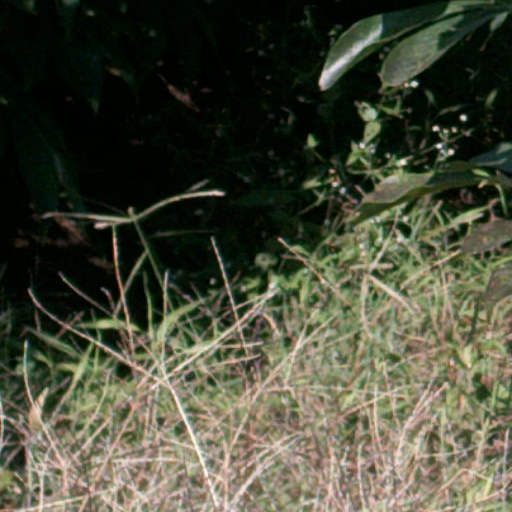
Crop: cassava